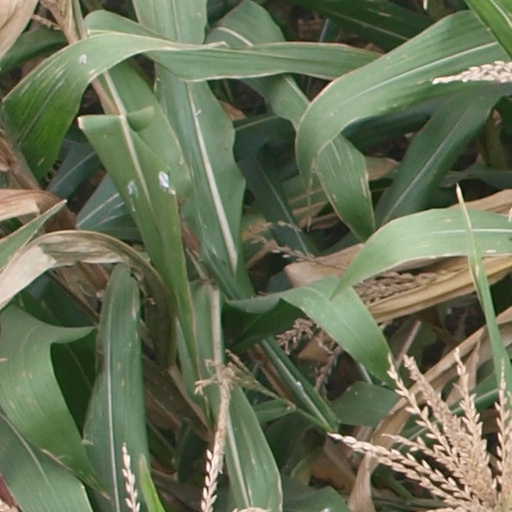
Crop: maize; corn